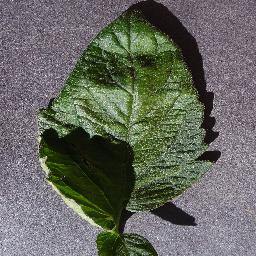
Label: Tomato___healthy